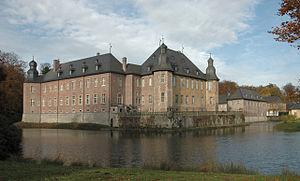
Le château de Dyck est un des plus représentatifs de Rhénanie.